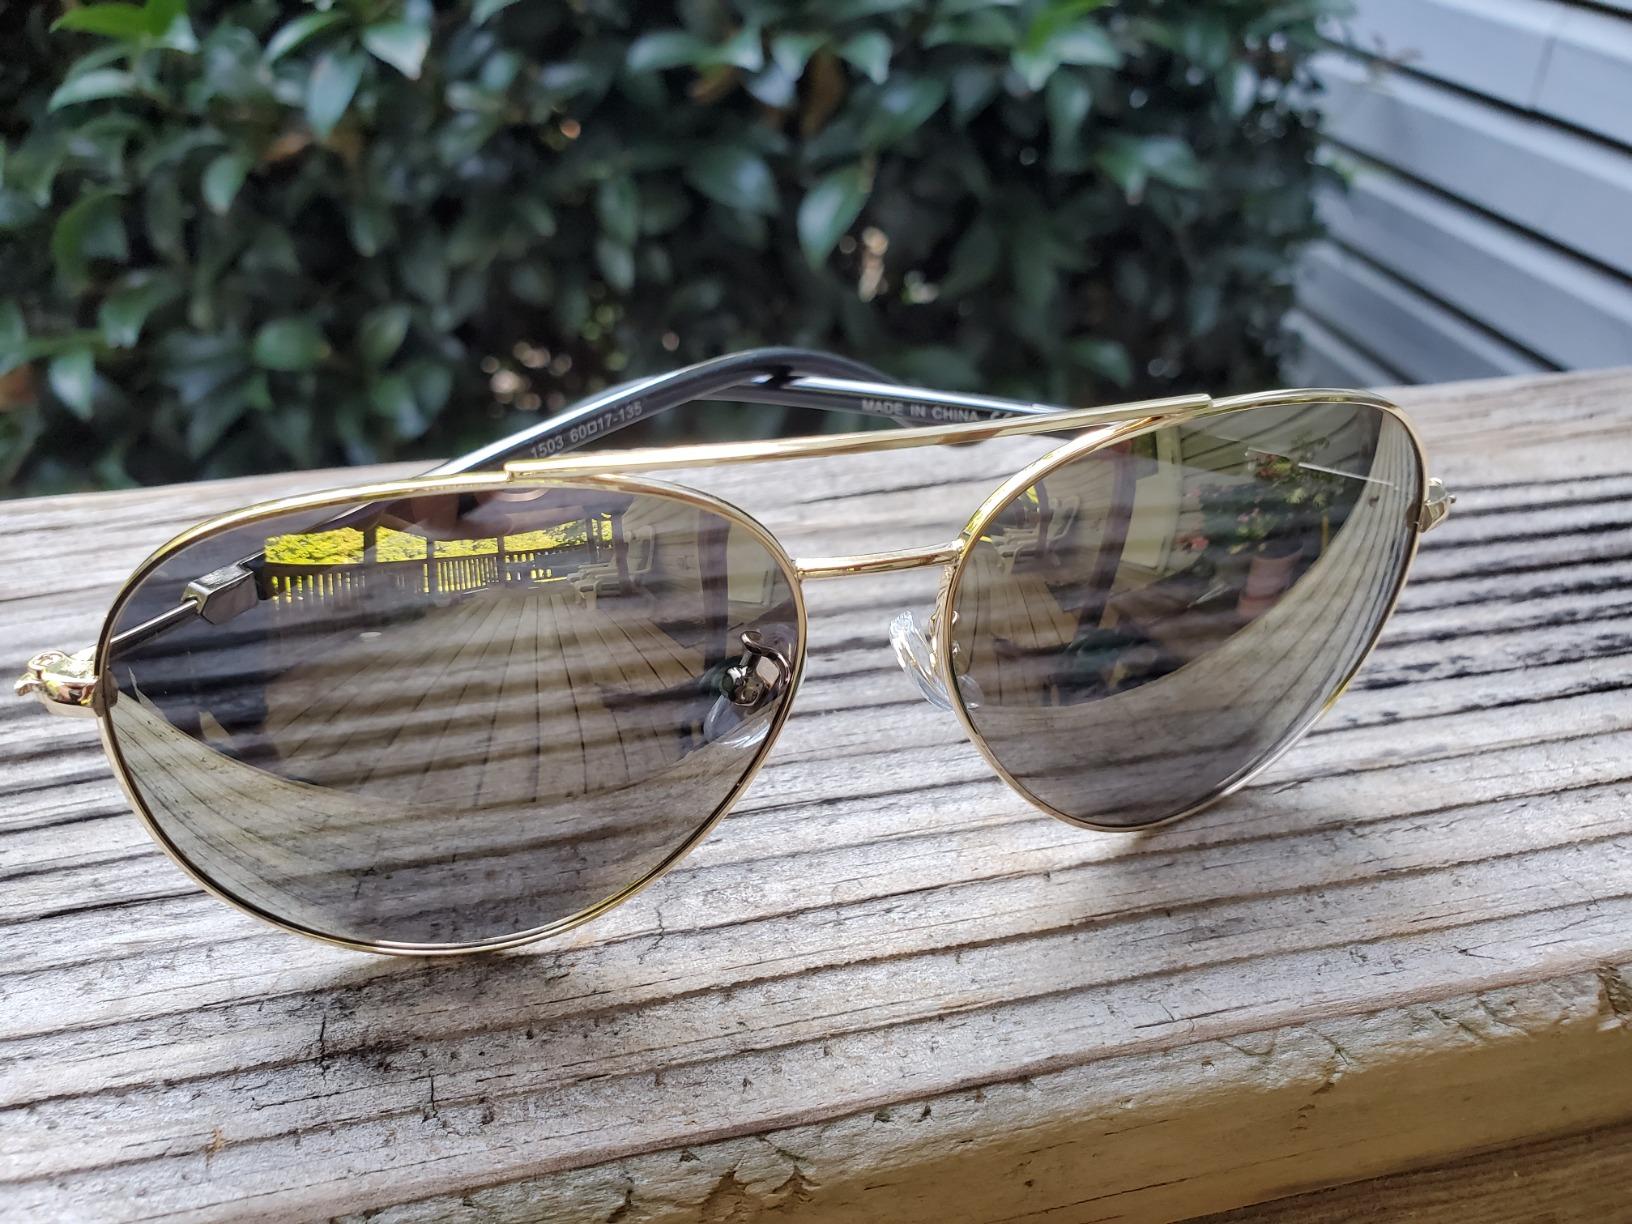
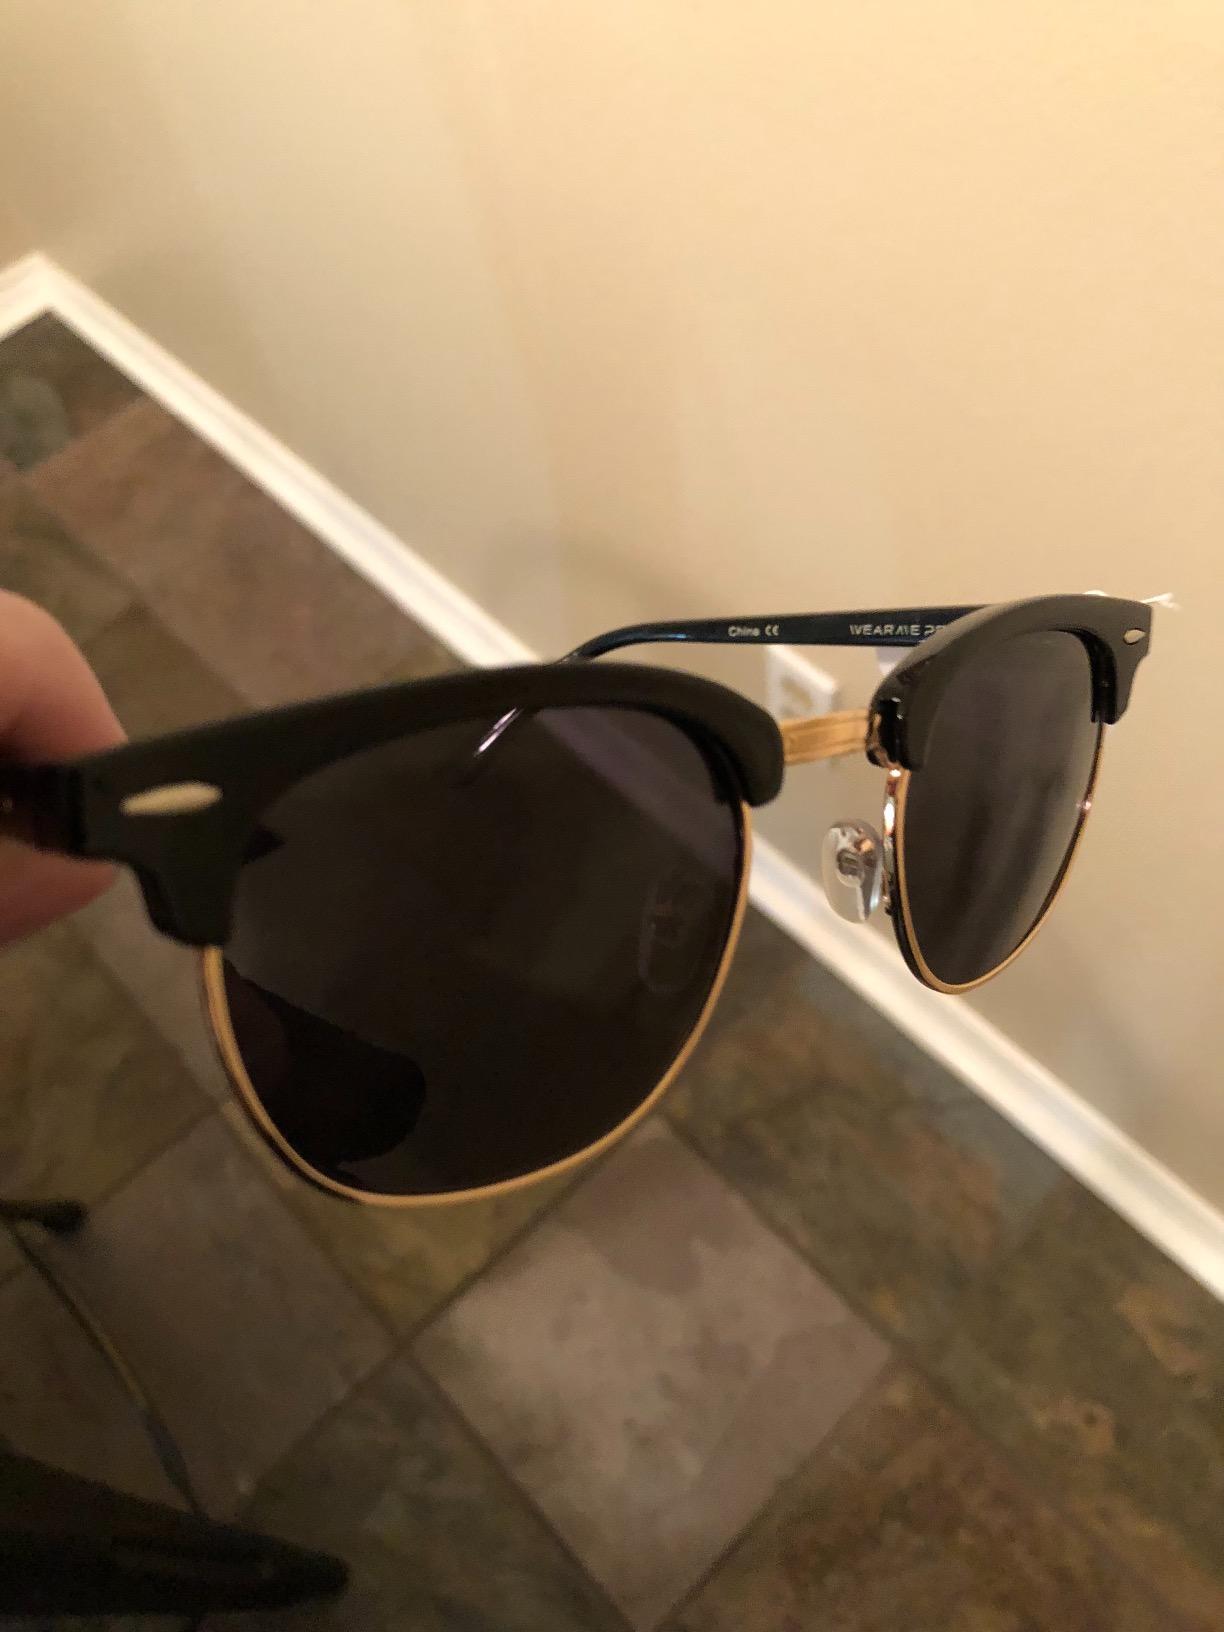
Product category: accessories_sunglasses
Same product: no